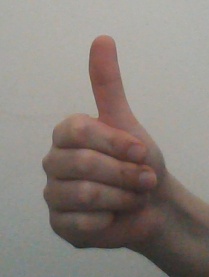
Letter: aleff